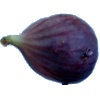
Label: Fig 1